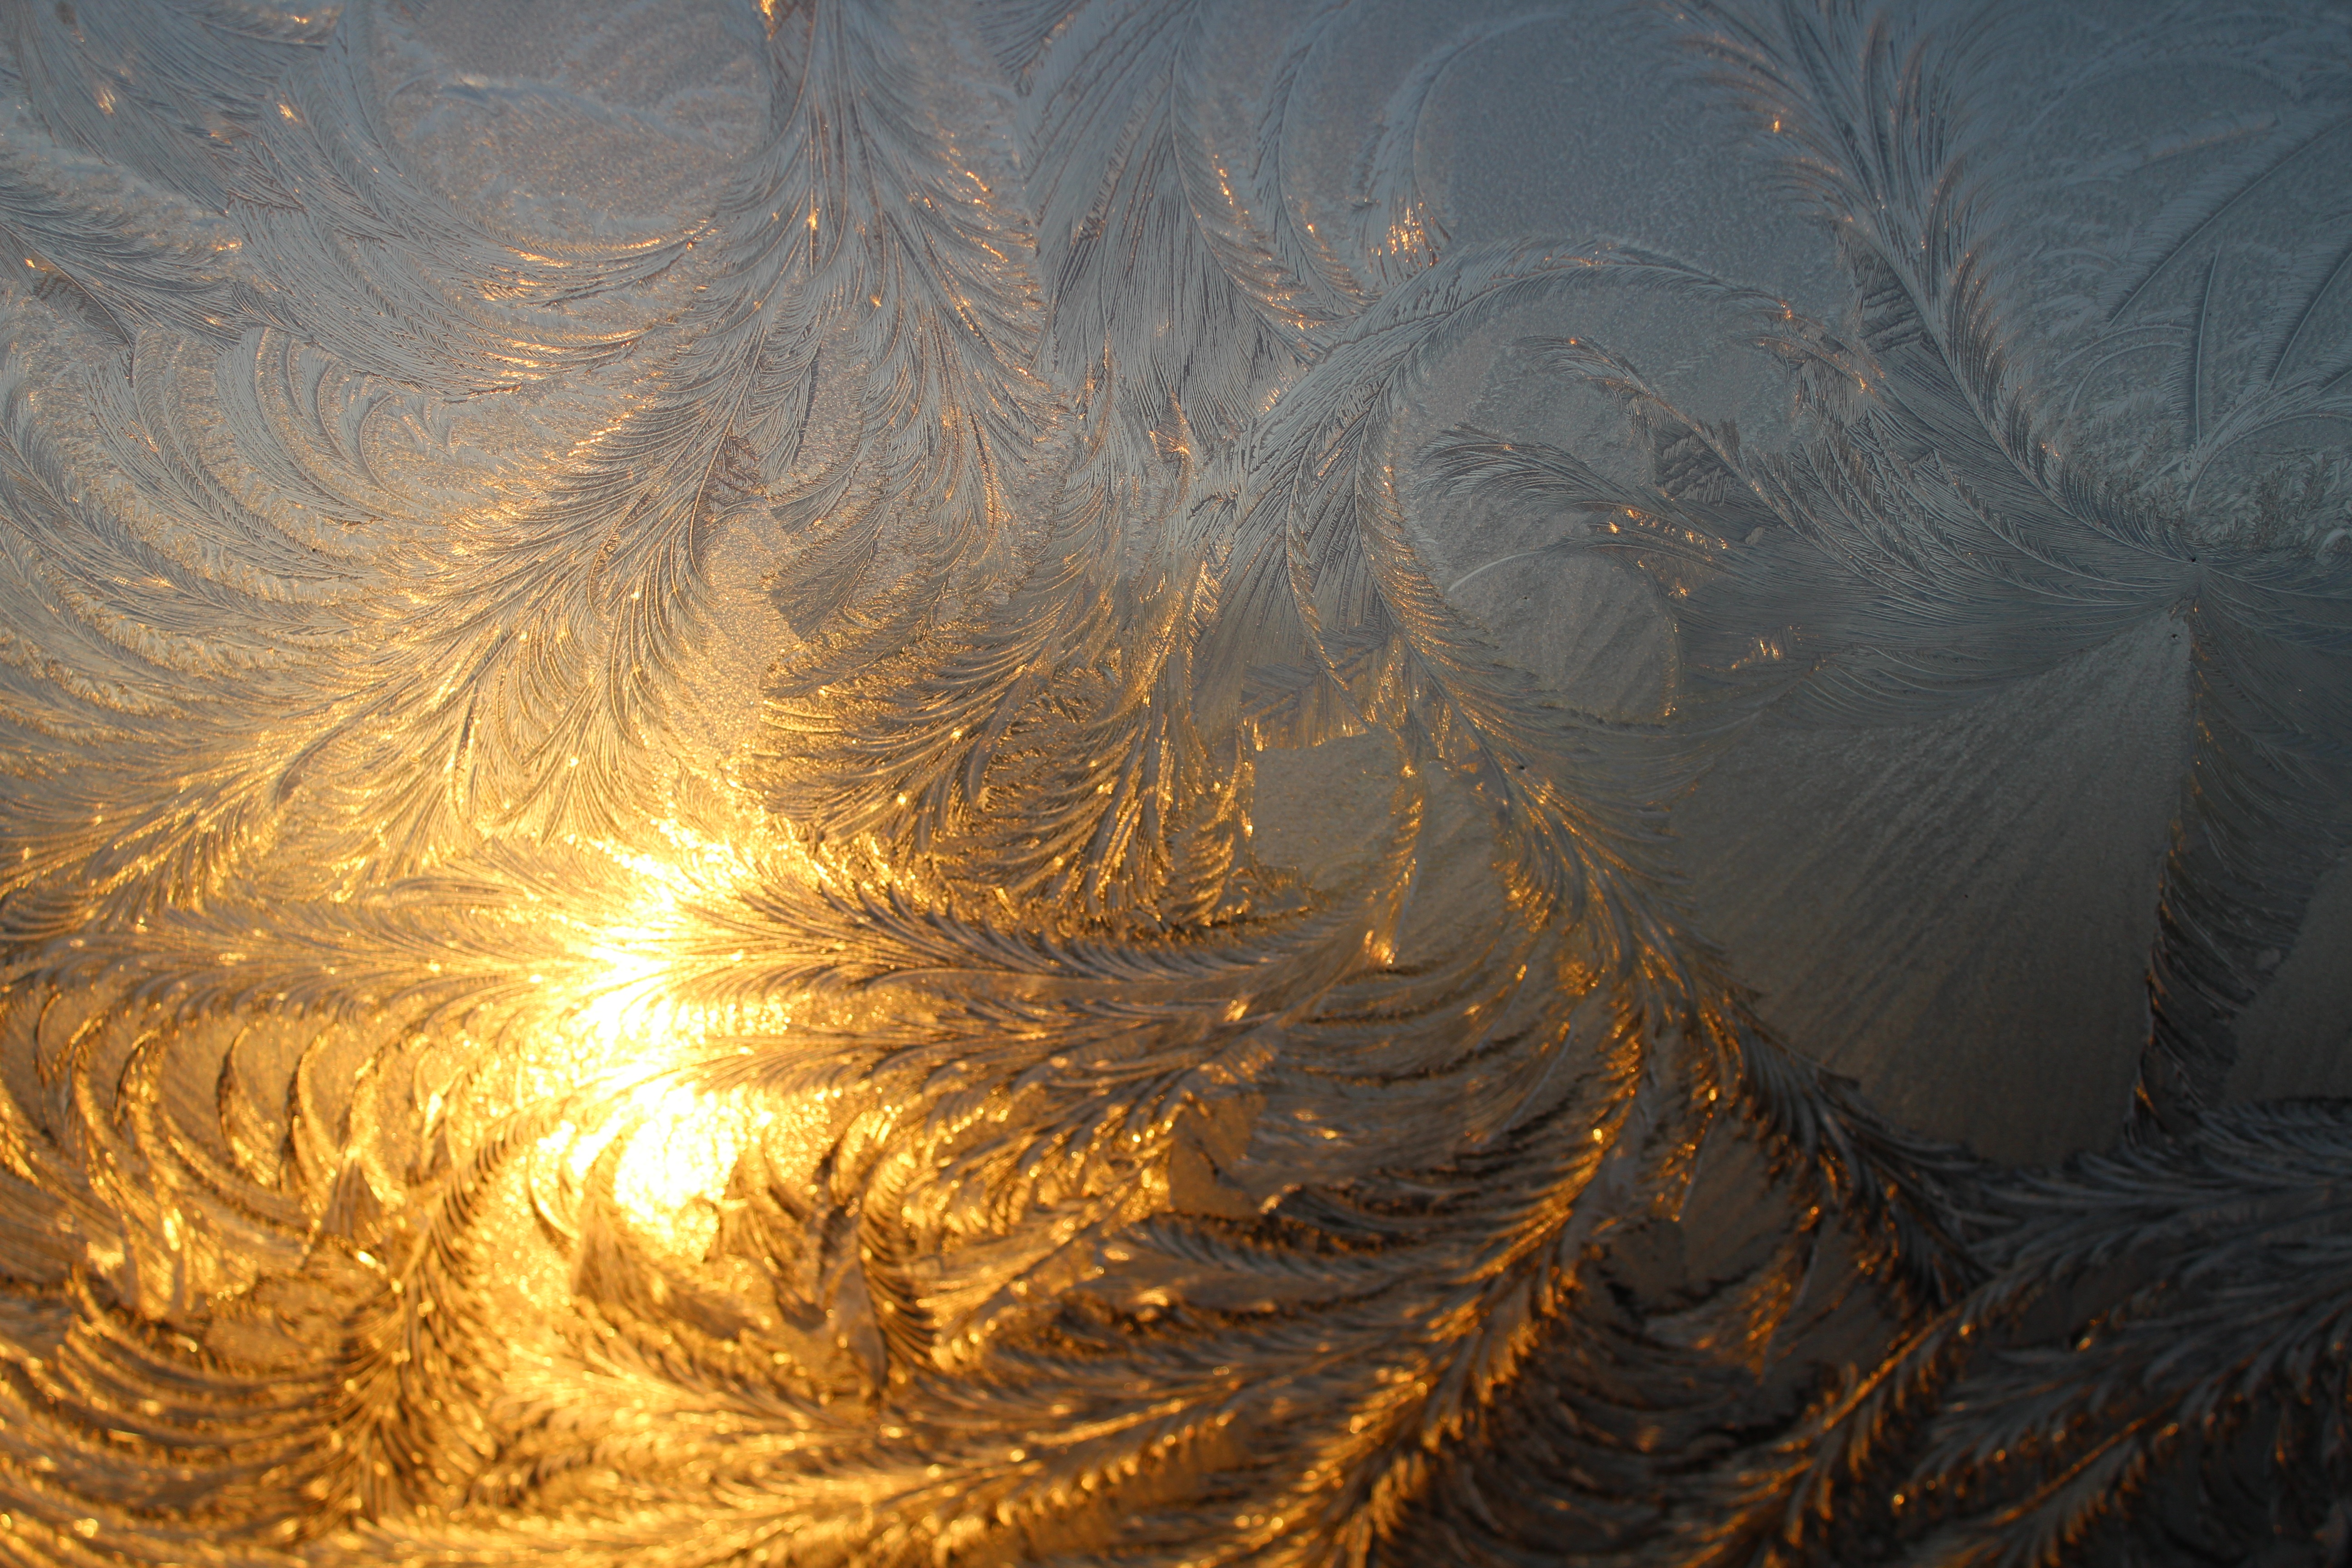
cold, winter, structure, sunrise, sunlight, wave, glass, frost, reflection, weather, iced, winter magic, eiskristalle, hardest, ice pattern, geological phenomenon